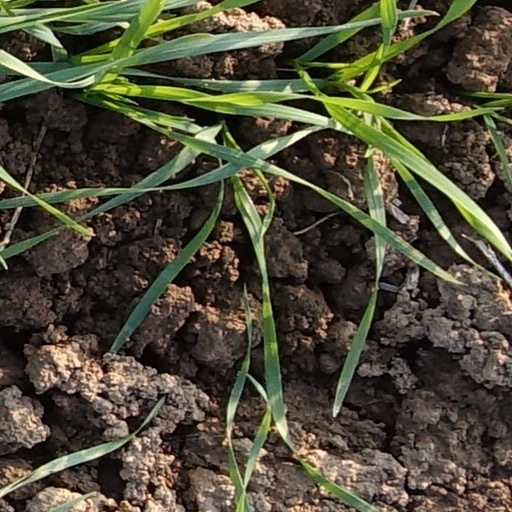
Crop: wheat